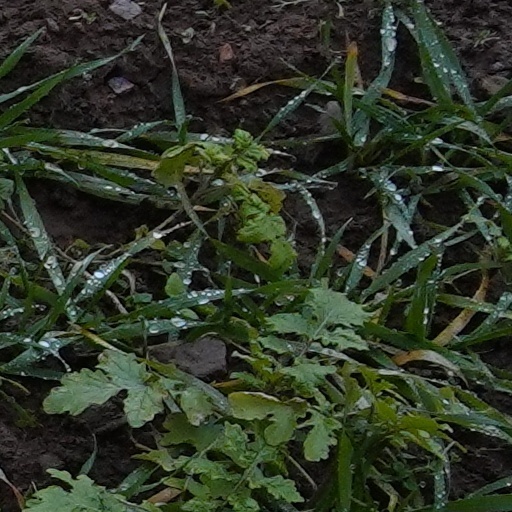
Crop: wheat